Rossana Podestà

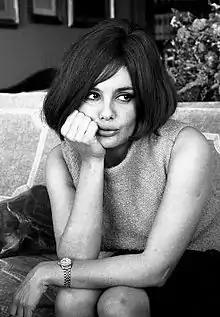
Podestà in 1965

Rossana Podestà (born Carla Dora Podestà; 20 June 1934 – 10 December 2013) was an Italian actress who worked mainly in Italy from the 1950s to the 1970s.